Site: brandenburg
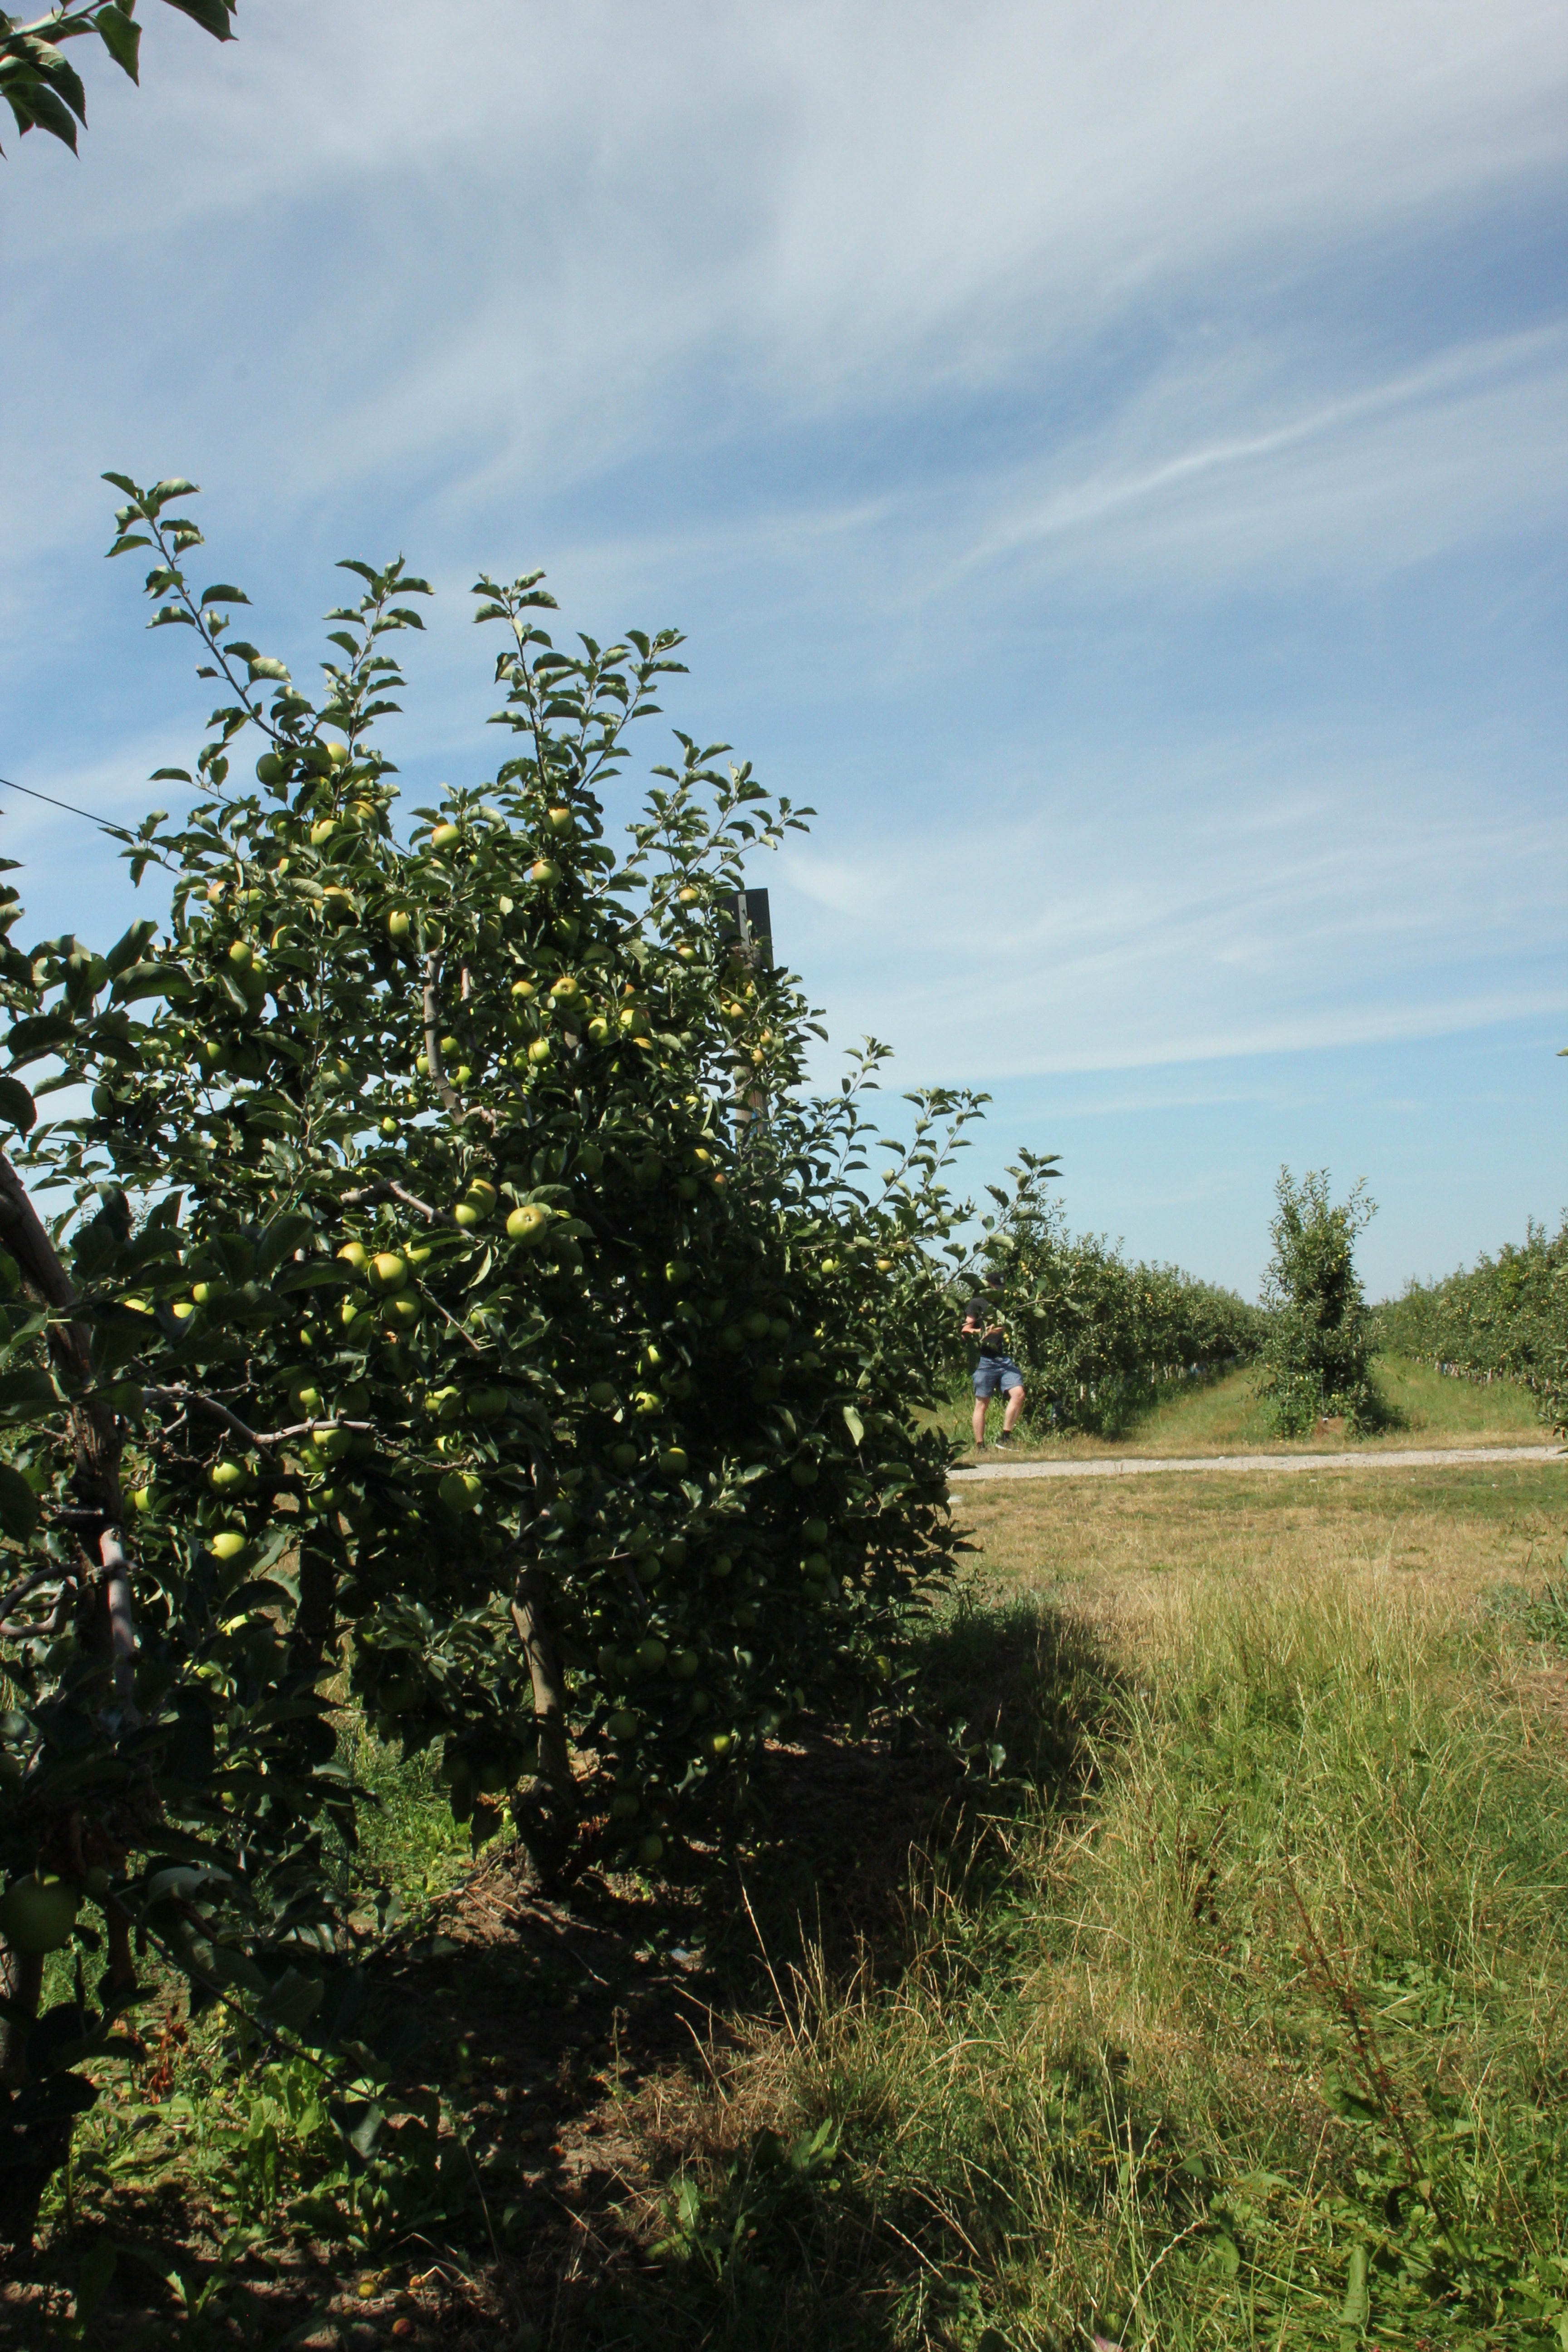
Growth stage (BBCH 77): Development of fruit